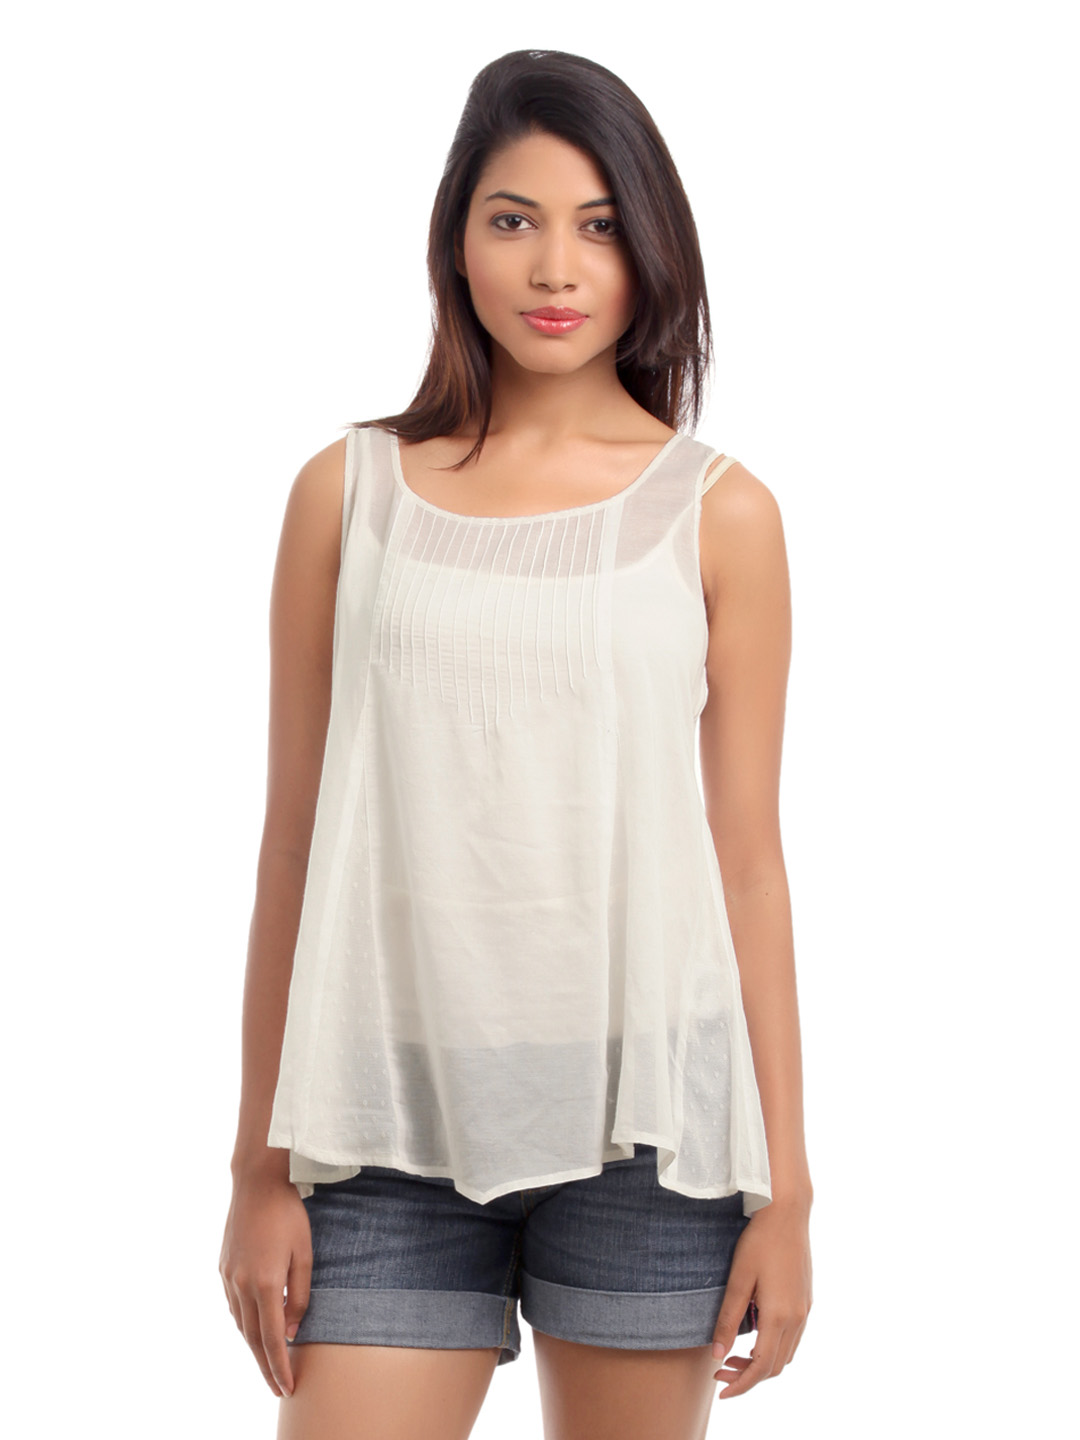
Mineral Women White Top
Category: Apparel / Topwear / Tops
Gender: Women
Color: White
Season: Summer 2012
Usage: Casual